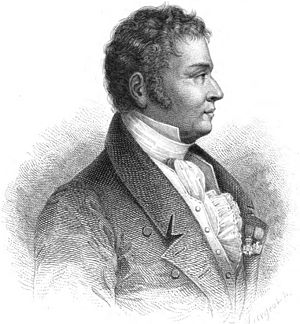
Vincenzo Dandolo
Vincenzo Dandolo var en italiensk greve, kemiker og agronom. Han var far til Tullio Dandolo.